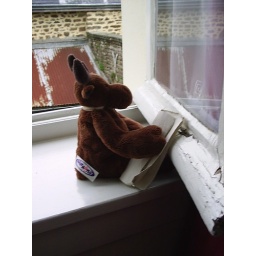
jinga sanding down the windows in the french house